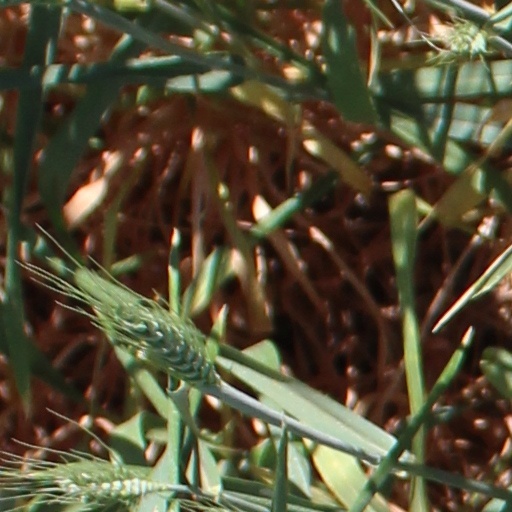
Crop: wheat